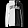
Label: Pullover